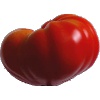
Label: Tomato 3